Cultural psychology

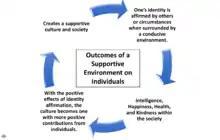
This image is a representation derived from ideas found in the journal article "Cultures and Selves: A Cycle of Mutual Constitution" by Hazel Rose Markus and Shinoba Kitayama.

Instead of making promises that depend on all of their students and faculty, they make statements that can refer to only a part of their student/ faculty body. The statement focuses more on what they offer, and how they uphold these promises. By providing evidence they provide readers with an example as to how their school community members participate in the environment they promise, accepting the community's role in their school culture.